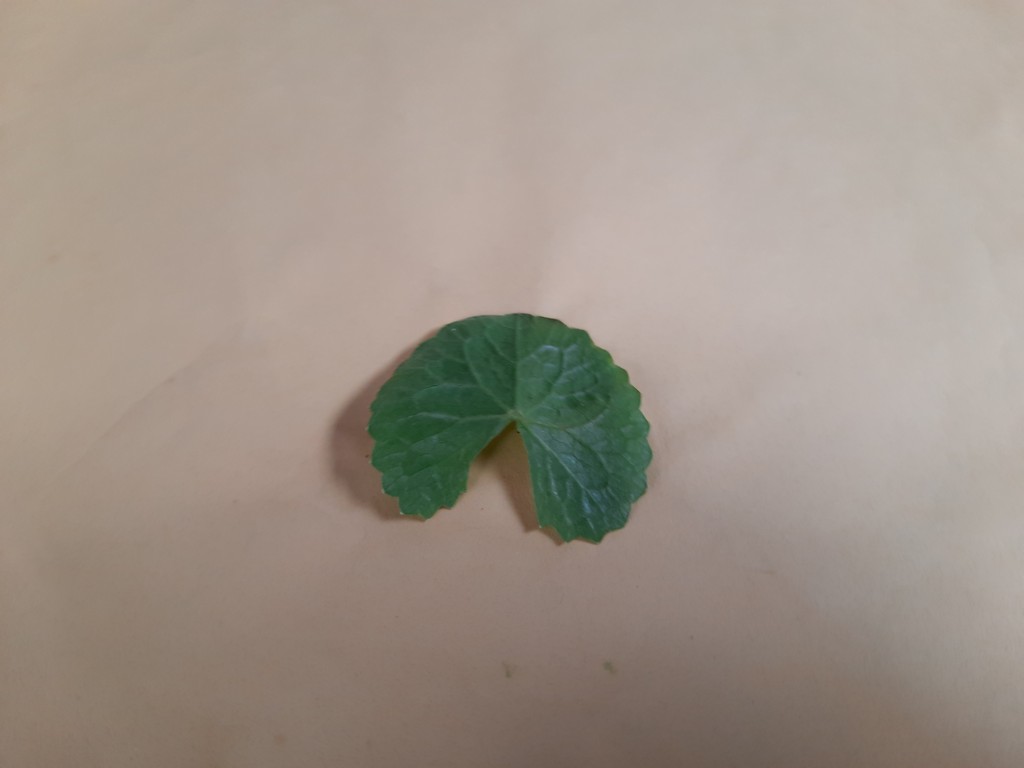
Label: Healthy